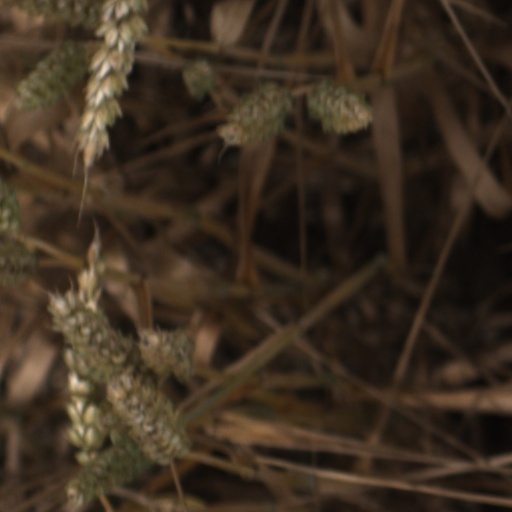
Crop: wheat